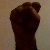
The image shows a hand gesture representing the letter 'S' in Indian Sign Language.